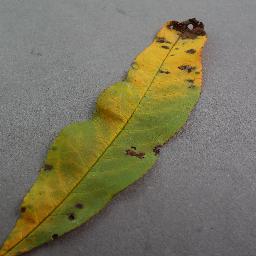
Label: Peach___Bacterial_spot